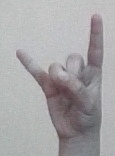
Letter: la